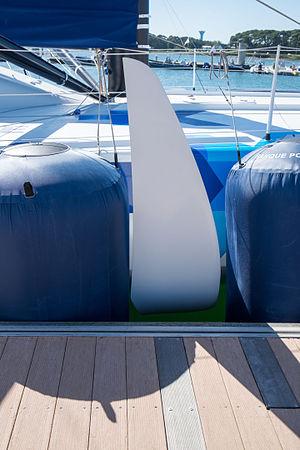
Foil tribord du 60 pieds IMOCA Banque populaire VIII, skippé par Armel Le Cléac'h.
Banque populaire VIII est un voilier monocoque de 60 pieds. Dessiné par le cabinet VPLP et Guillaume Verdier, il a été mis à l'eau le 9 juin 2015. Son premier skipper est Armel Le Cléac'h qui remporte avec lui le Vendée Globe 2016-2017. A l'issue de cette compétition, il est cédé à Bureau Vallée, le sponsor de Louis Burton.
Les 60 pieds IMOCA ou 60 pieds Open sont une classe des voiliers monocoques de 60 pieds, soit 18,288 mètres. Ils sont principalement destinés aux courses océaniques en solitaire ou en double, comme la Route du Rhum et le Vendée Globe, auquel leur développement est intimement lié.